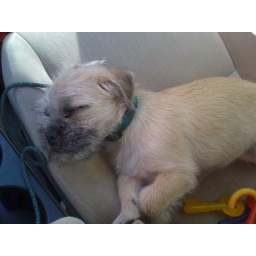
in the car on the way home